Bali Jatra

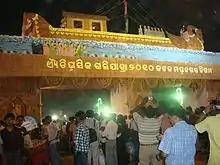
Cuttack Bali Jatra entrance gate (2010)

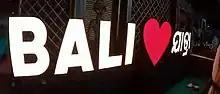
I Love Bali Jatra Stand

On Kartika Purnima, which comes around the end of October and November, people of Odisha gather near banks of Mahanadi, Brahmani river, other river banks, ponds, water tanks and sea shores to float miniature toy boats, made of colored paper, dried banana tree barks, and cork, as a symbolic gesture of their ancestors' voyage. These toy boats, usually launched early in the morning contain traditional paan and small oil lamps, which are lit and placed inside them, to provide an attractive sight during the festival. People sing a song "Aa ka ma boi, pan gua thoi..." to remember the early maritime history of Odisha. The song tells about four months that are important for marine merchants of Kalinga (the earlier name of Odisha). This festival is also celebrated with great fanfare in Paradeep. Bali Jatra bears testimony to the rich maritime legacy of ancient Odisha. This is the specific time that was considered auspicious by the Sadhabas to begin their voyage in vessels called Boitas. The voyage began on "Kartika Purnima" to take advantage of the favorable wind blowing during this time. "Ajhala" or big fabric sails were used to harness the wind power to move the "Boitas".